Andy Slavitt

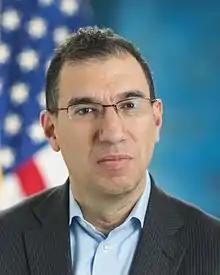
Slavitt in 2015

Andrew M. Slavitt (born 1966) is an American businessman and healthcare advisor who was the acting administrator of the Centers for Medicare and Medicaid Services from March 2015 to January 2017 and as a temporary Senior Advisor to the COVID-19 Response Coordinator in the Biden administration. A leader of the team that helped to repair the healthcare.gov website after its initial rollout, he was nominated by Barack Obama to run CMS in July 2015. In January 2021, Slavitt accepted a temporary role as Senior Pandemic Advisor to President Joe Biden’s COVID-19 pandemic response team. He stepped down from that role in June 2021.